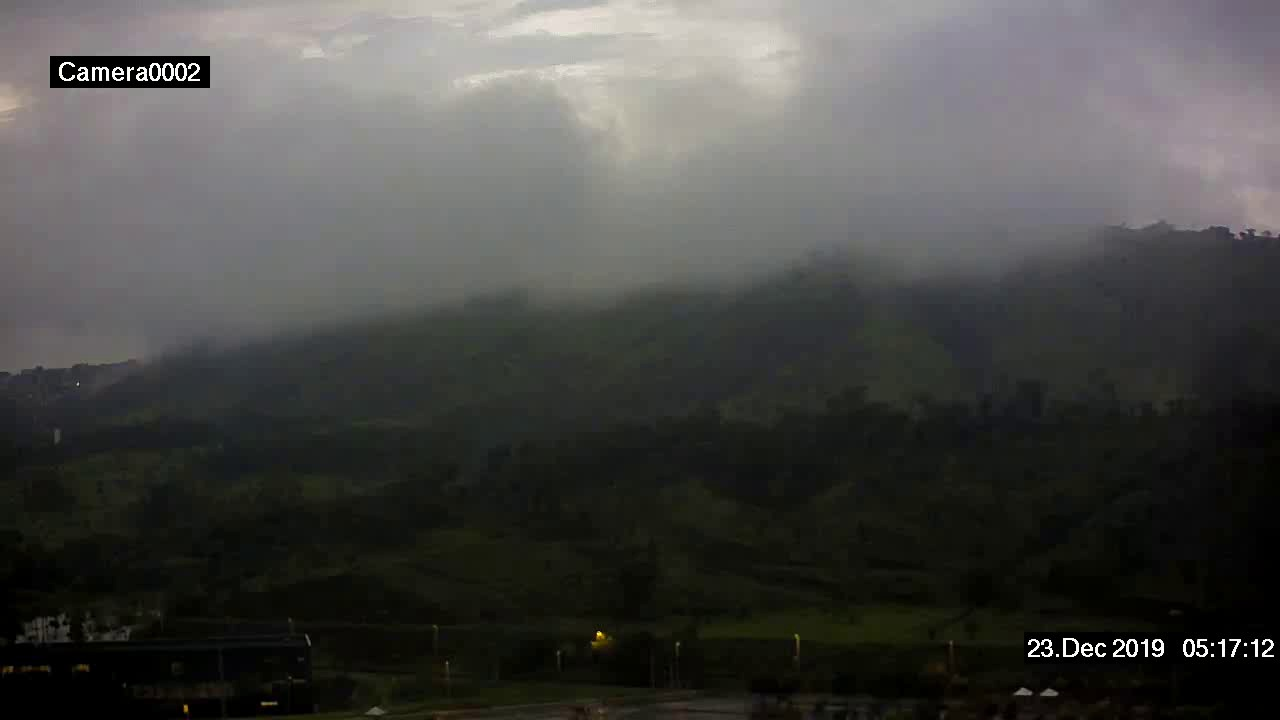
Fire: no
Smoke: no